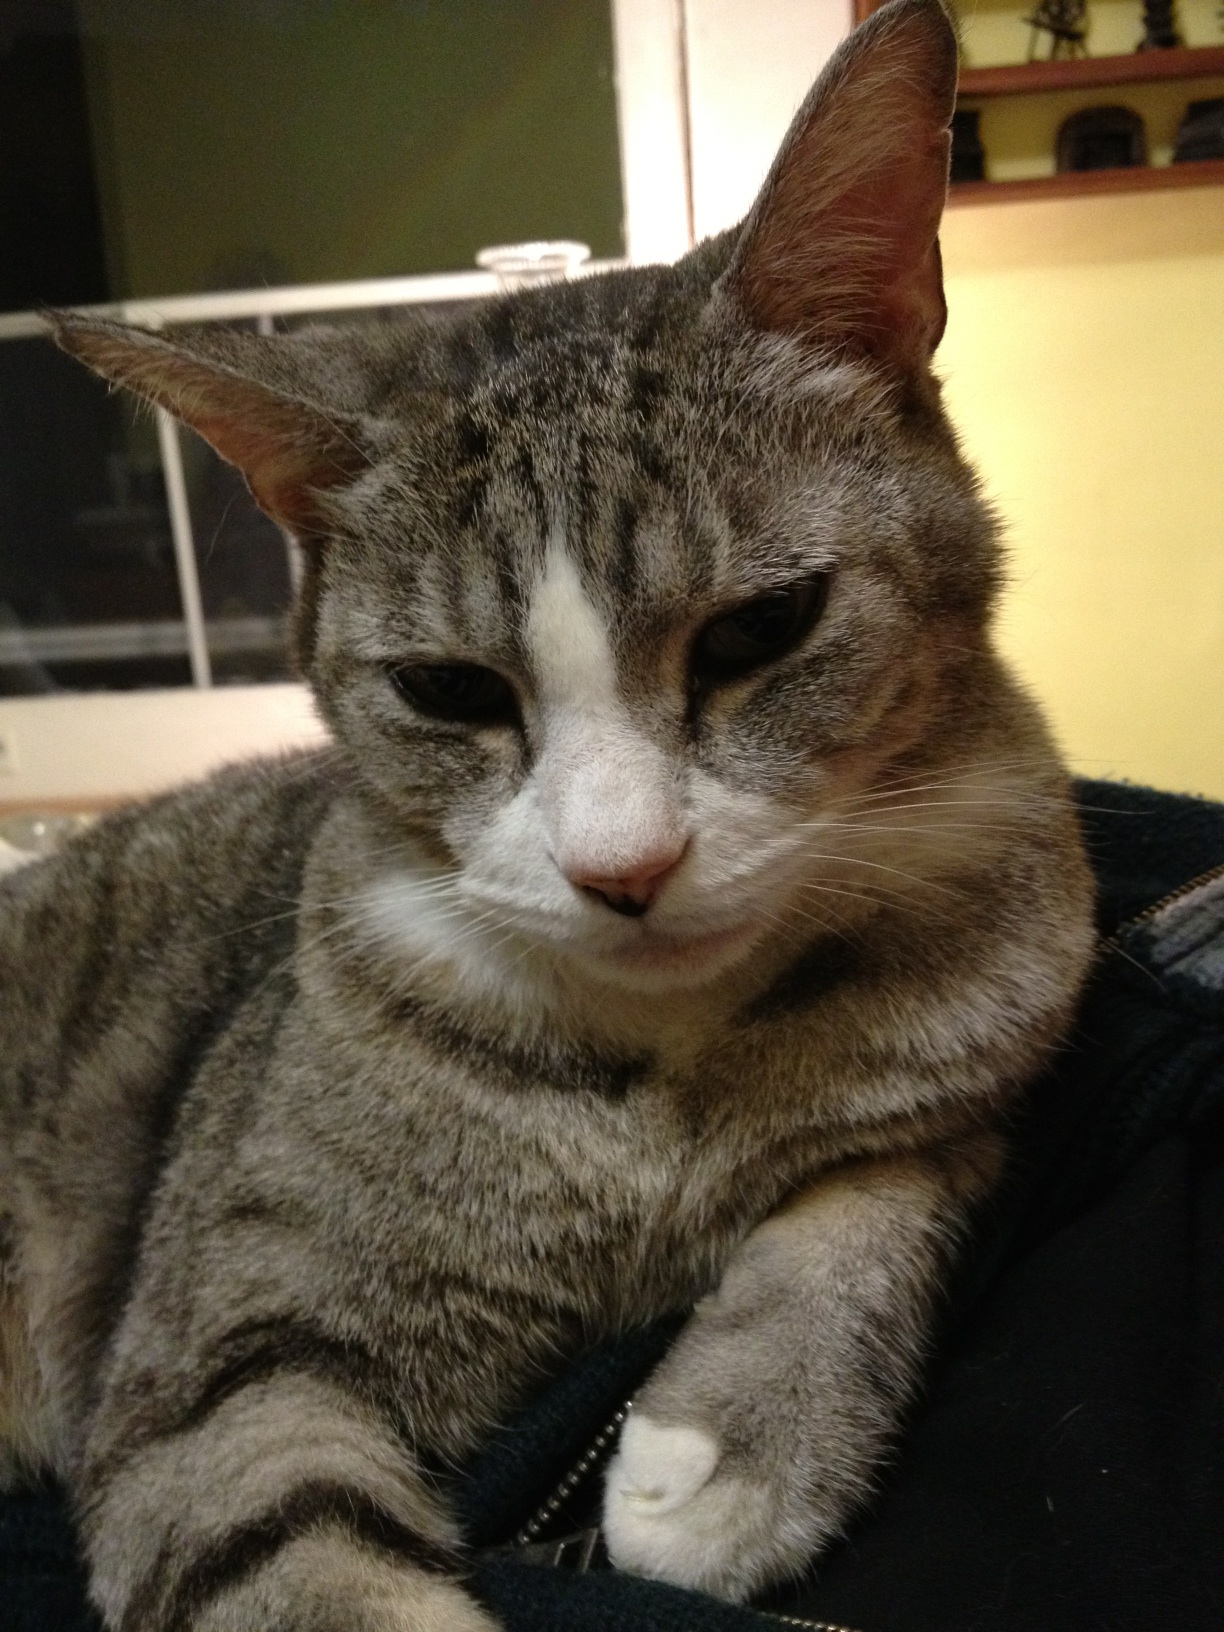Question: What is it?
Answer: cat